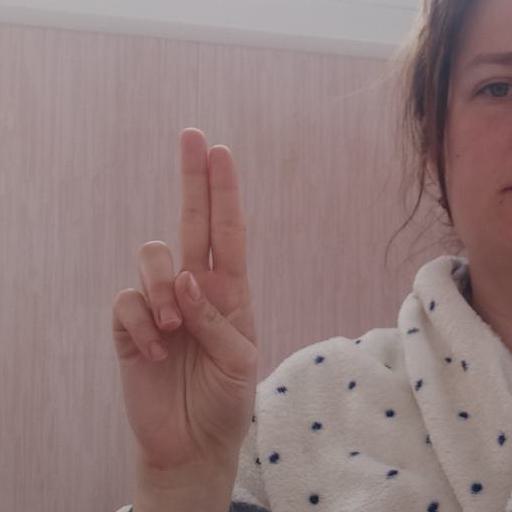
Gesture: two_up